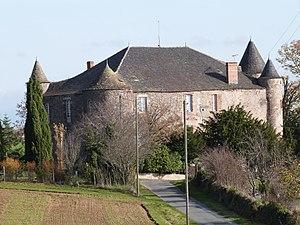
Château de Trévien
Trévien est une commune française située dans le département du Tarn, en région Occitanie.
Cet article recense par ordre alphabétique et de manière se voulant exhaustive, les châteaux, maisons fortes, mottes castrales, manoirs situés dans le département français du Tarn, ainsi que les palais ou autres tours et commanderies. Il est fait état des inscriptions ou classements au titre des monuments historiques.
Le château de Trévien est un édifice fortifié, situé dans la commune de Trévien en France et inscrit aux monuments historiques depuis le 25 janvier 1980.